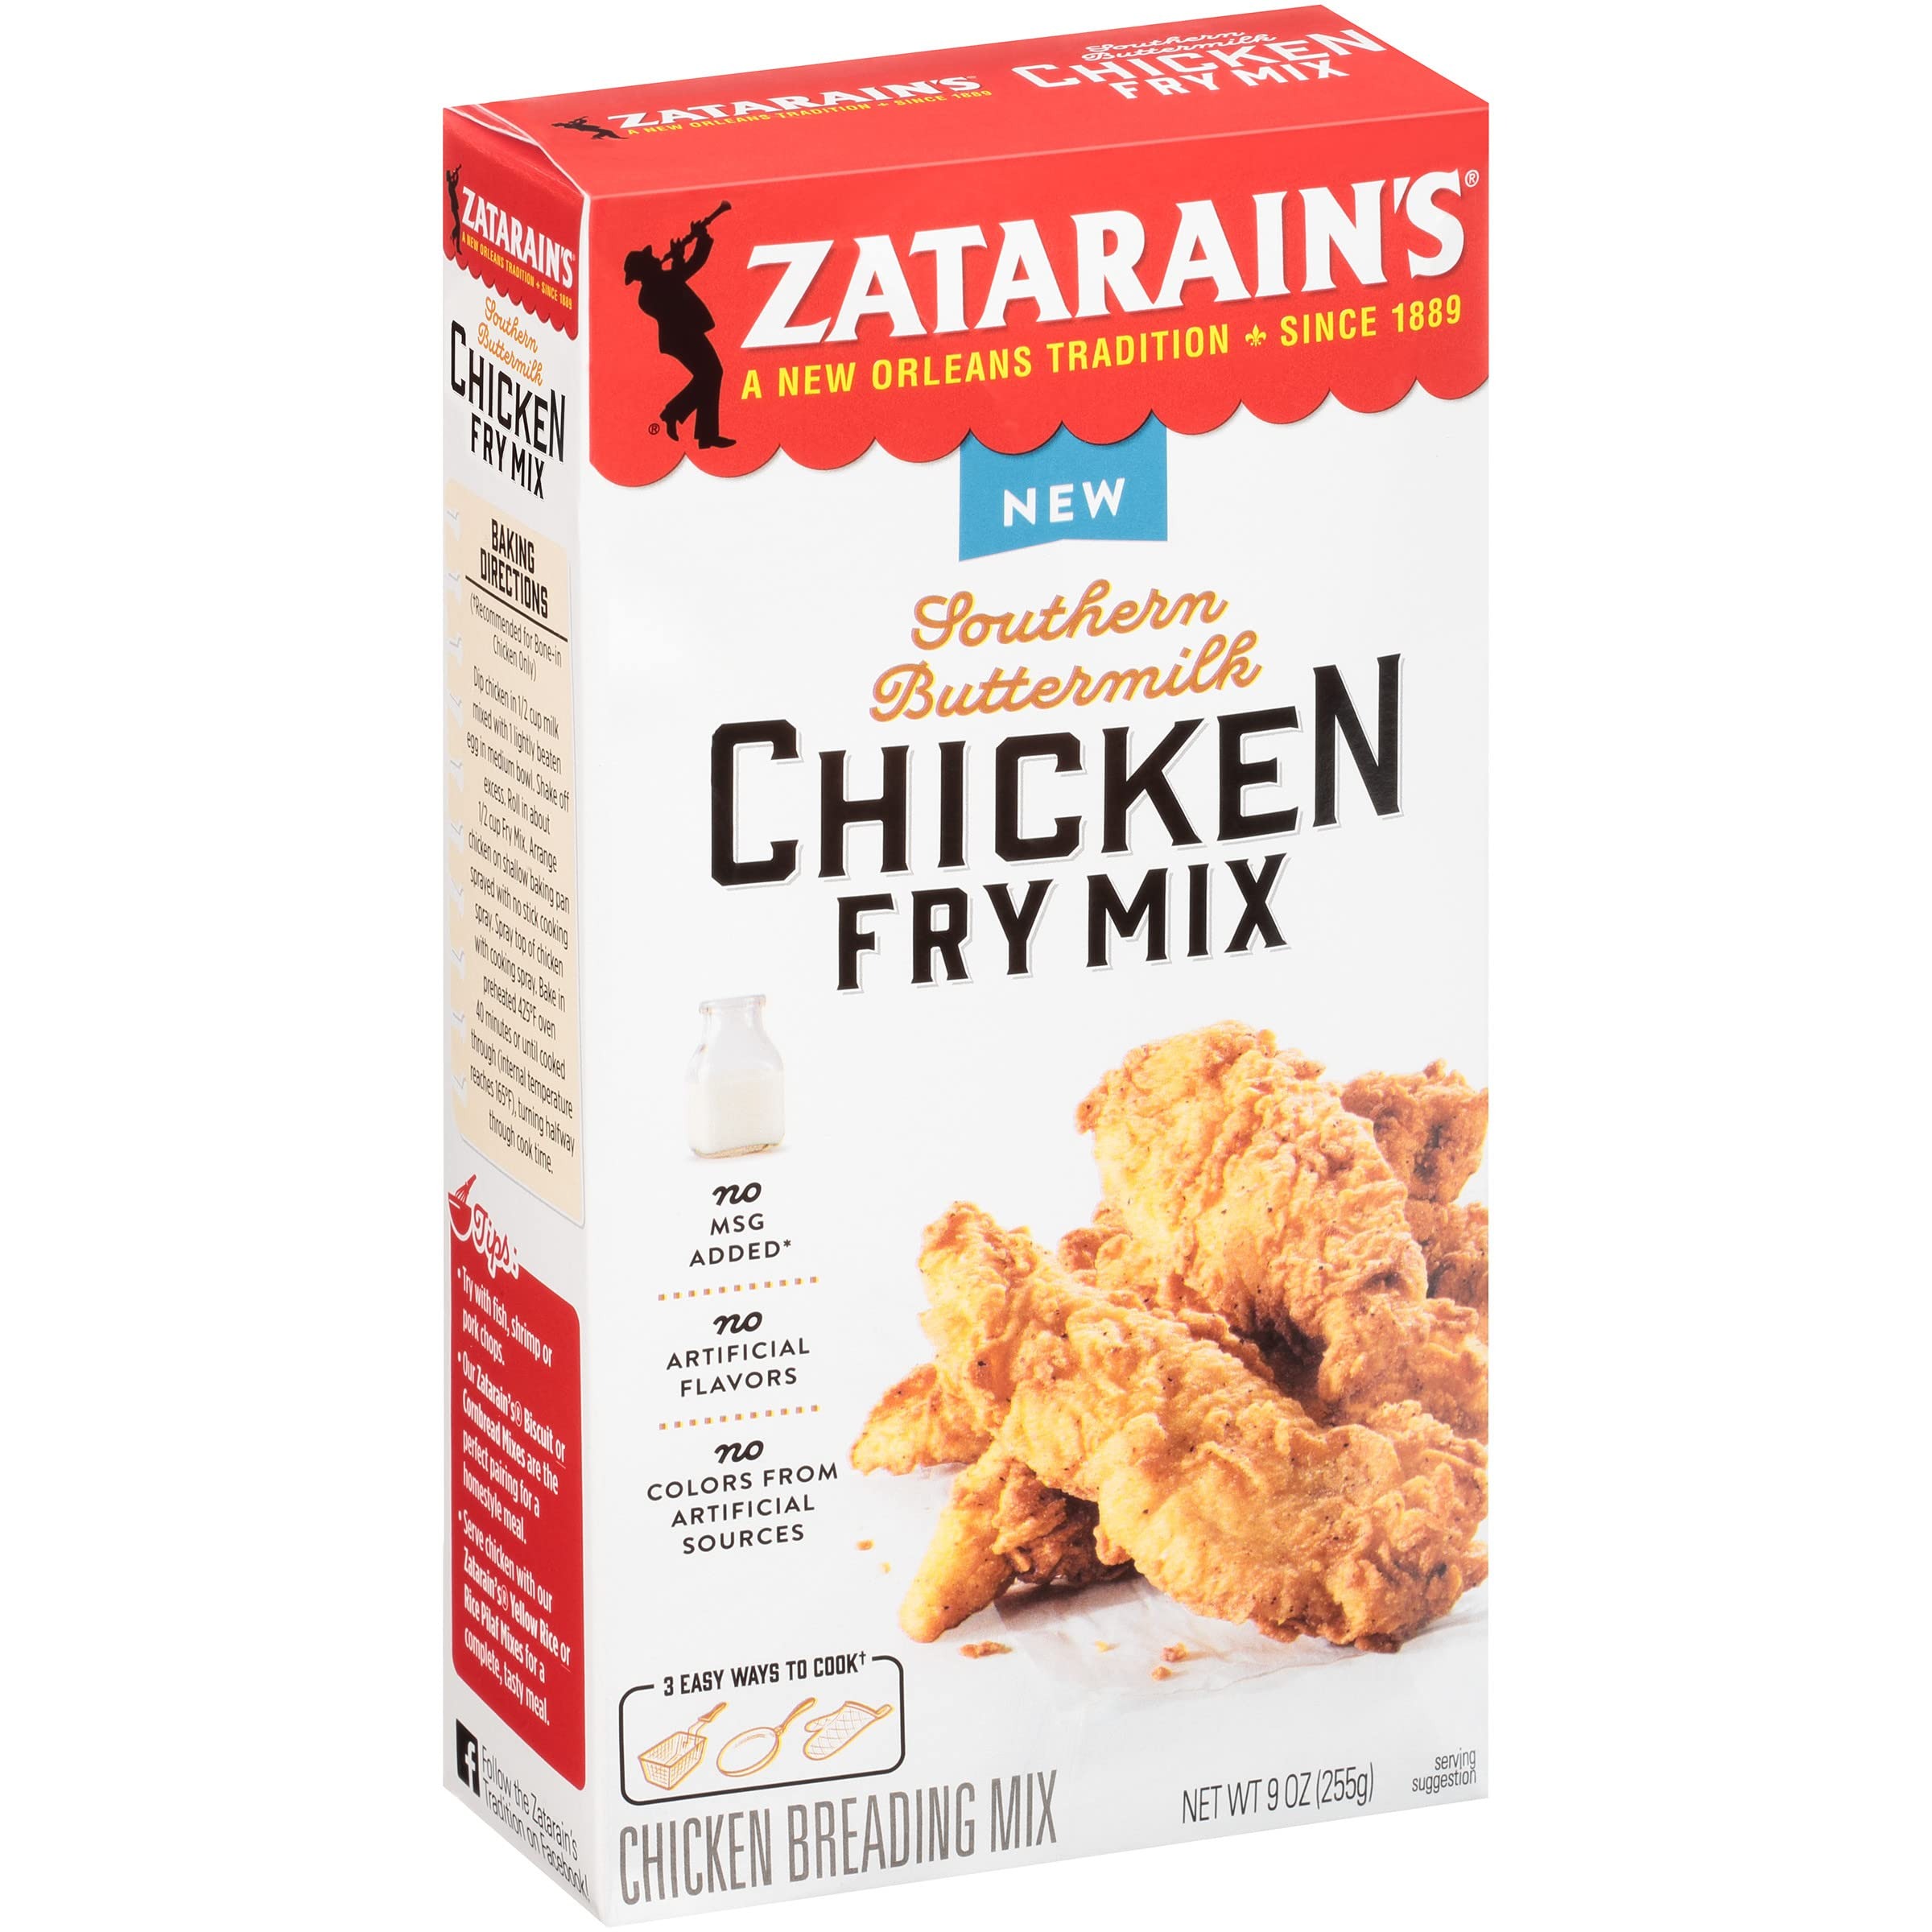
Item Name: Southern Buttermilk Chicken Fry Mix, 1 Count
Bullet Point 1: No MSG added*
Bullet Point 2: No artificial flavors and no colors from artificial sources
Bullet Point 3: Three easy ways to cook: Bake, Pan Fry or Deep Fry
Bullet Point 4: Try with fish, shrimp or pork chops
Bullet Point 5: PREP TIP: Serve chicken with Zatarain’s Yellow Rice Mix for a complete meal
Value: 9.0
Unit: Ounce

Price: 2.53